Nicola van Westerhout

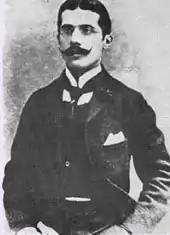
Niccolò van Westerhout

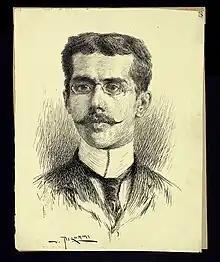
Nicola van Westerhout portrayed by Vespasiano Bignami

Of Flemish origin, the family van Westerhout settled in Apulia in the seventeenth century, first in Bari and then in Monopoli. Nicola van Westerhout, grandfather of Niccolò, moved to Mola di Bari, where the composer himself and his father, Onofrio Augustine, were both born.